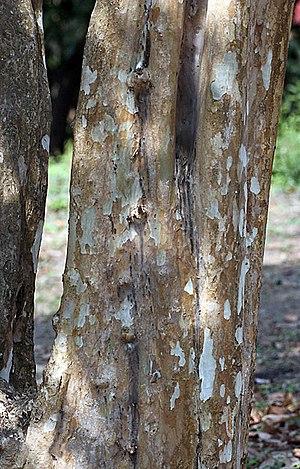
Lagerstroemia speciosa est une espèce d'arbres de la famille des Lythraceae.